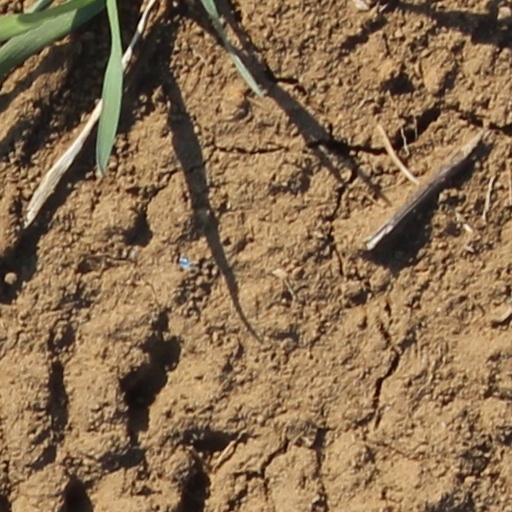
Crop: wheat